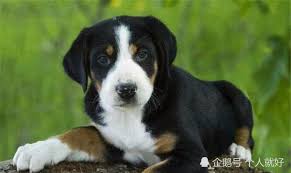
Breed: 237-n000086-Greater_Swiss_Mountain_dog